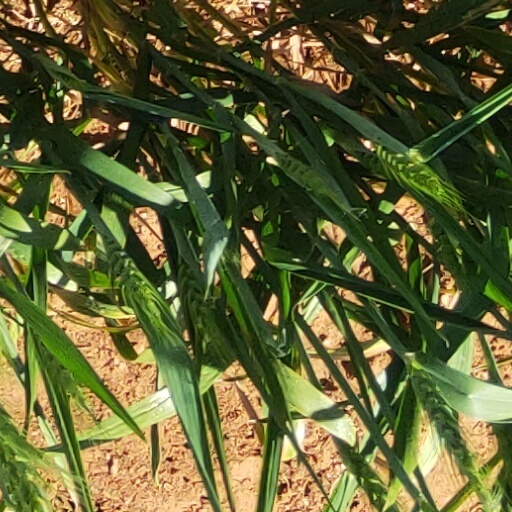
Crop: wheat